Herman van Bekkum

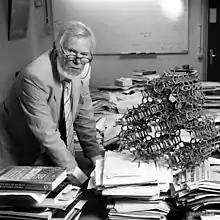
Herman van Bekkum (1978)

Herman van Bekkum (26 September 1932 – 30 November 2020) was a Dutch organic chemist. He was professor of Catalysis in Organic Chemistry between 1971 and 1998 at Delft University of Technology. He served as rector magnificus of the university between 1975 and 1976. He was an expert in the field of carbohydrate chemistry and zeolites.